Santa Fe, New Mexico

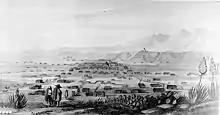
Santa Fe in 1846, then a Mexican territorial capital, approaching the onset of the Mexican-American War

Santa Fe was Spain's provincial seat at outbreak of the Mexican War of Independence in 1810. The city's status as the capital of the Mexican territory of was formalized in the 1824 Constitution after Mexico achieved independence from Spain.